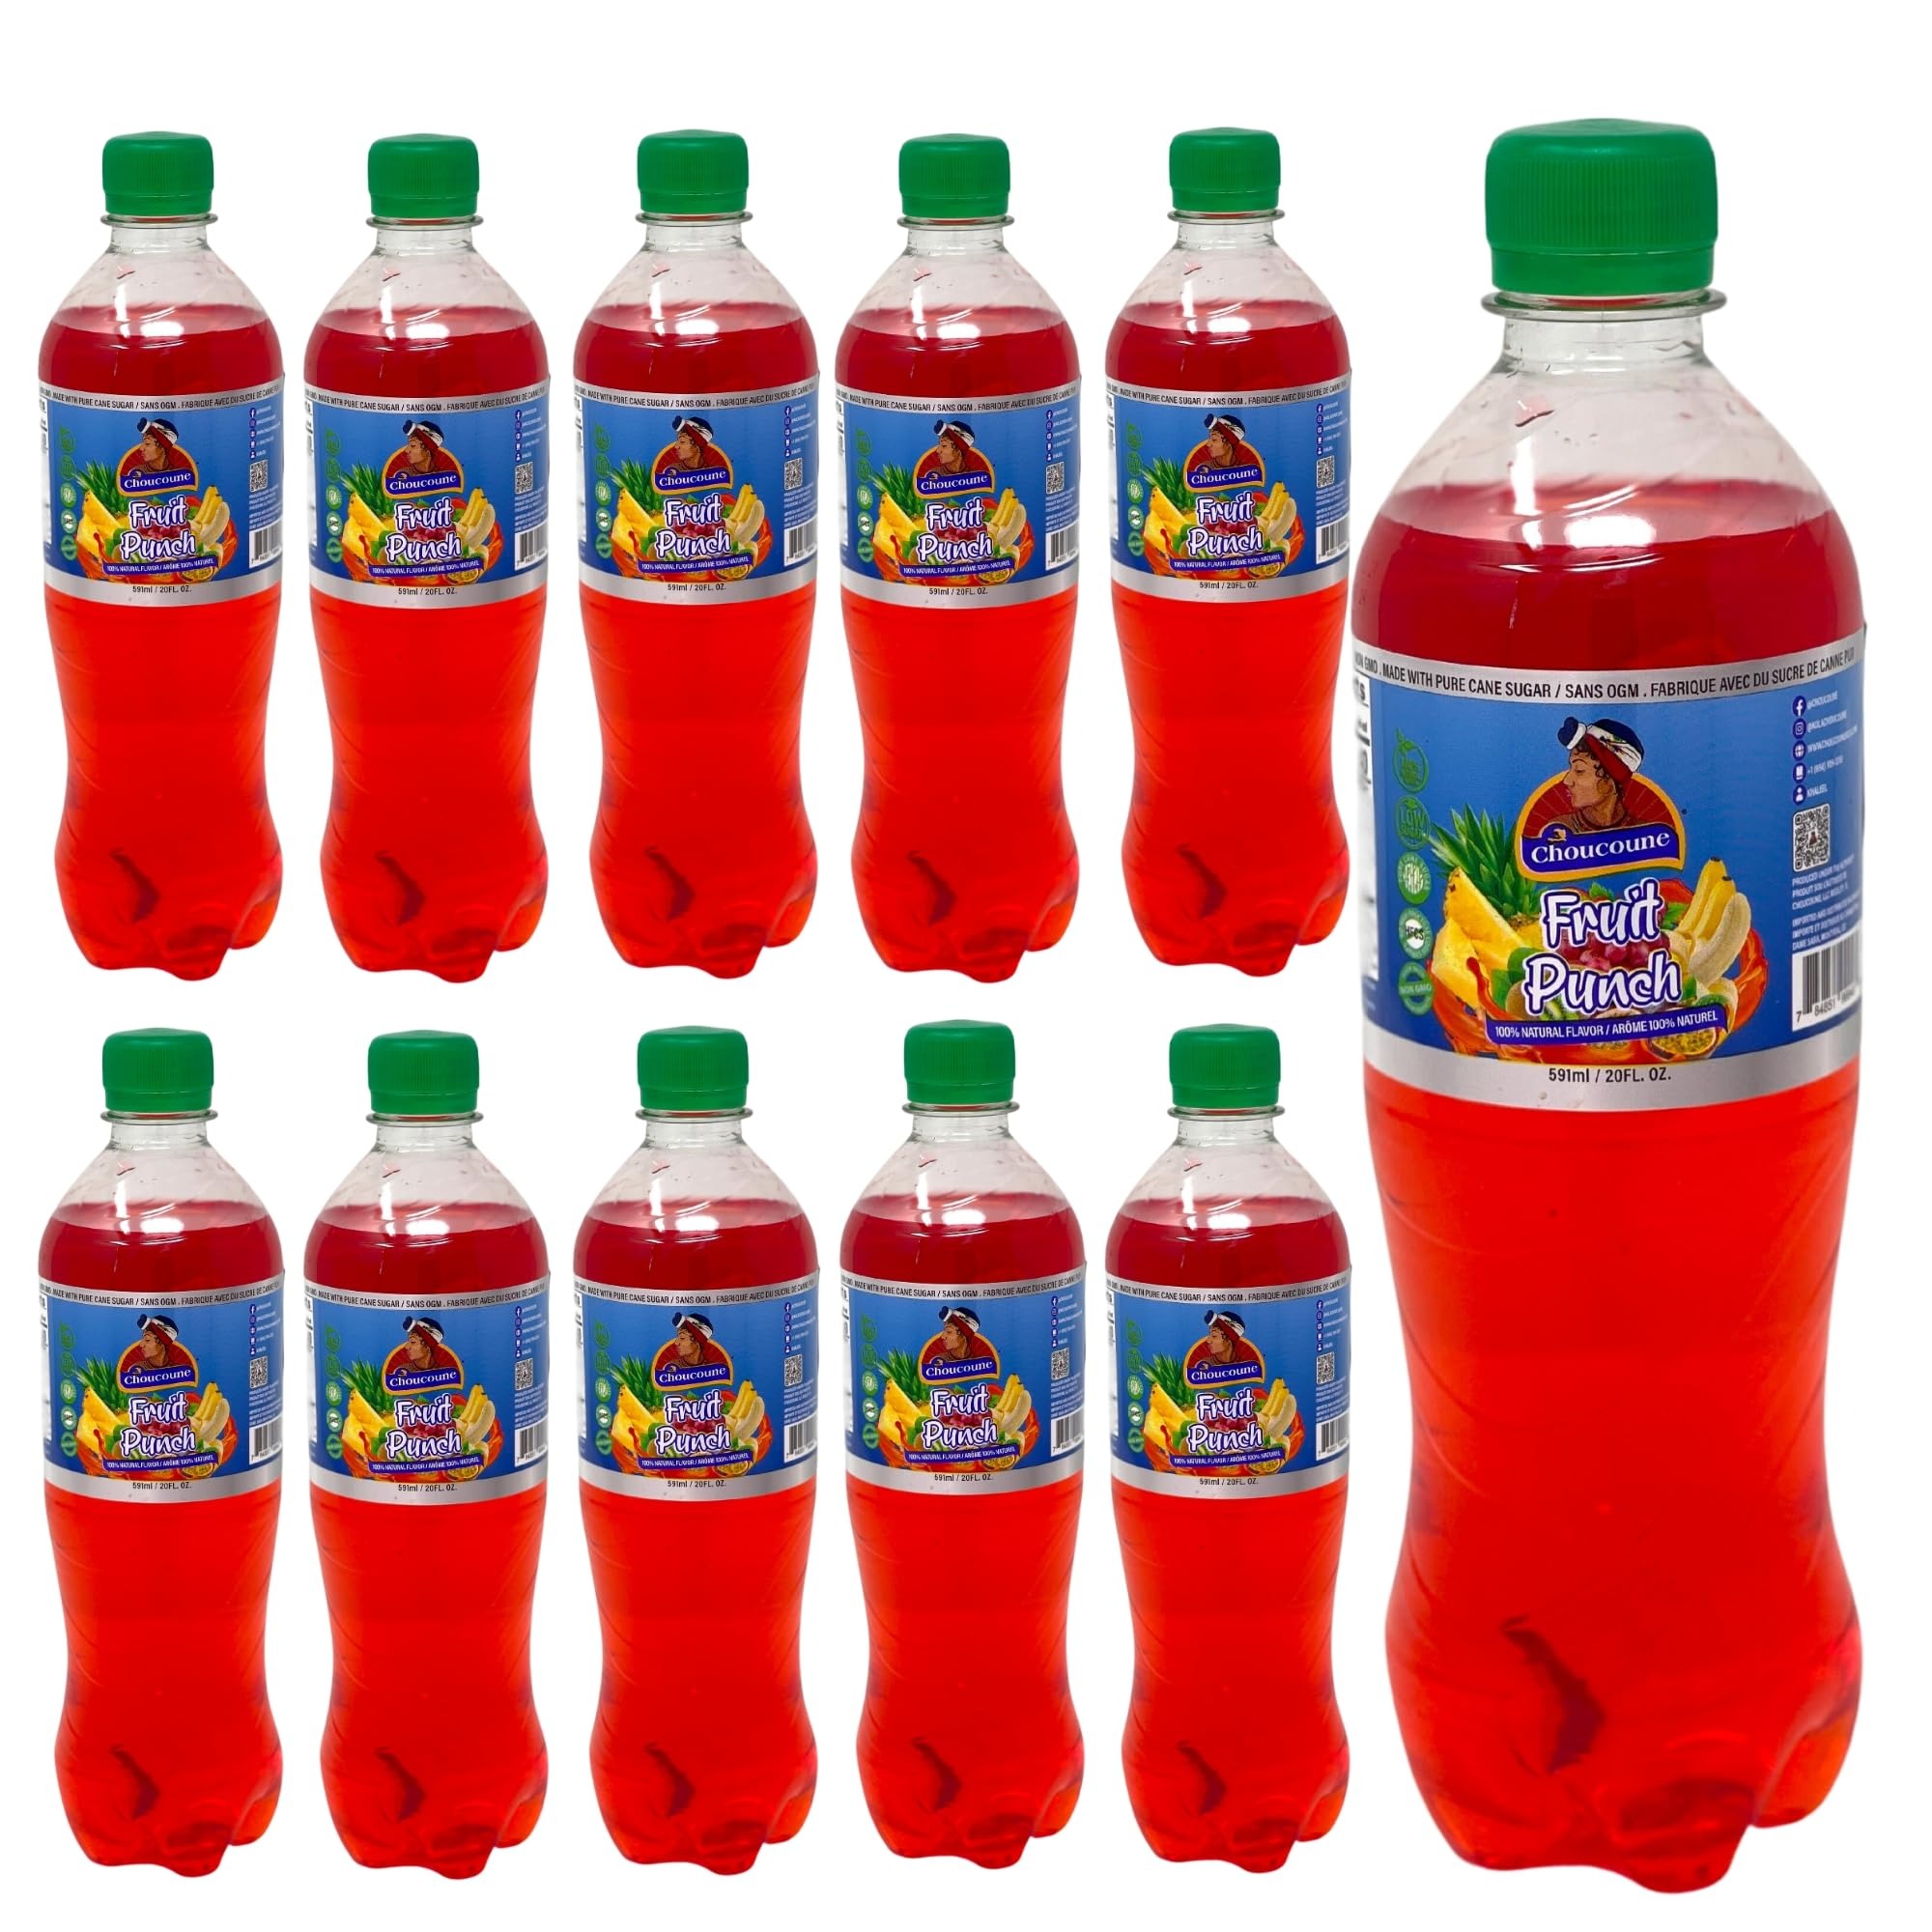
Item Name: Choucoune Kola Fruit Punch Soda - 100% Natural Sparkling Soft Drink - No Artificial Sweeteners, Caffeine, or Alcohol - Sweetened with Pure Cane Sugar - Made from Non-GMO Ingredients - (Pack of 11)
Bullet Point 1: 𝐑𝐄𝐅𝐑𝐄𝐒𝐇𝐈𝐍𝐆 𝐓𝐑𝐎𝐏𝐈𝐂𝐀𝐋 𝐅𝐋𝐀𝐕𝐎𝐔𝐑: Indulge in the vibrant taste of the Caribbean with every sip of Choucoune Kola Fruit Punch Flavour Soda. Crafted from a delightful blend of 100% natural fruit flavours, this sparkling soft drink brings the essence of tropical refreshment to your palate. Perfect for any time of the year, its crisp and invigorating taste makes it an ideal choice for parties, picnics, or simply enjoying a refreshing moment on a warm day
Bullet Point 2: 𝟏𝟎𝟎% 𝐍𝐀𝐓𝐔𝐑𝐀𝐋 𝐈𝐍𝐆𝐑𝐄𝐃𝐈𝐄𝐍𝐓𝐒: Experience pure refreshment with Choucoune Kola Fruit Punch Soda, made from 100% natural ingredients. This delicious beverage is crafted without any artificial flavours, preservatives, or alcohol, ensuring a clean and healthy choice for you and your family. Enjoy the authentic taste of fruit punch, knowing that every sip is free from unwanted additives. Perfect for those who prioritize natural, wholesome ingredients in their diet.
Bullet Point 3: 𝐋𝐎𝐖 𝐈𝐍 𝐂𝐀𝐋𝐎𝐑𝐈𝐄𝐒: Refreshing taste of Choucoune Kola Fruit Punch Soda without the guilt, as each serving contains only 40 calories. Made with just 10g of pure cane sugar, this soda offers a sweet yet balanced flavour, perfect for those who want to enjoy a delightful beverage while keeping their calorie intake in check. Whether you're on a diet or simply mindful of your sugar consumption, this soda provides a satisfying treat that complements a health-conscious lifestyle.
Bullet Point 4: 𝐂𝐎𝐍𝐕𝐄𝐍𝐈𝐄𝐍𝐓 𝐏𝐀𝐂𝐊𝐀𝐆𝐈𝐍𝐆: Enjoy Choucoune Kola Fruit Punch Soda wherever you are with our convenient 11-pack, featuring 20 Fl Oz (591 ml) bottles. Perfectly sized for easy portability, these bottles are ideal for enjoying at home, on the go, or at social gatherings. Whether you're packing a bottle for lunch, sharing with friends at a party, or simply relaxing at home, this packaging ensures you always have a refreshing soda within reach, making it a must-have for any occasion.
Bullet Point 5: 𝐖𝐇𝐘 𝐂𝐇𝐎𝐔𝐂𝐎𝐔𝐍𝐄 𝐊𝐎𝐋𝐀?: Our beverages go beyond just quenching your thirst; they evoke the feeling of a dream vacation with every twist of the cap. Choucoune Kola is a soda that bridges generations and is beloved by both the old and the young. Kids adore its refreshing taste, and adults appreciate its natural ingredients. It can be served at any indoor and outdoor parties, holiday events, camping with friends and family, etc.
Product Description: <p><b>Choucoune Kola Fruit Punch Soda - 100% Natural Sparkling Soft Drink - No Artificial Sweeteners, Caffeine, or Alcohol - Sweetened with Pure Cane Sugar - Made from Non-GMO Ingredients - (Pack of 11)</b></p> <p><b>About Us:</b><p> At Choucoune, we produce soda with passion and clean ingredients, offering a refreshing taste that's both balanced and rich. Our mission is to provide you with healthier options, so you can enjoy our products guilt-free. Choucoune Kola is designed with you in mind, delivering 100% natural flavors that redefine what a soda can be. Whether you're craving a pop of flavor, need an energy boost, or just want something sparkling, Choucoune has you covered.</p> <p><b>Main features:</b> <ul> <li><b>Healthy Ingredients:</b> Made from Non-GMO ingredients, this soda contains no artificial flavors, preservatives, or alcohol, ensuring a clean and refreshing beverage experience.</li> <li><b>Low Calories and Sugar:</b> With just 40 calories and 10g of pure cane sugar per serving, you can indulge in this tropical beverage without the extra calories.</li> <li><b>Convenient Packaging:</b> Each pack contains 11 bottles, each holding 20 Fl oz (591 ml) of sparkling soda, making it easy to enjoy Choucoune Kola at home, at gatherings, or on the go.</li> <li><b>Perfect Gift:</b> Ideal for birthdays, holiday events, and family gatherings, this Fruit Punch soda is a crowd-pleaser for both kids and adults alike. Bring a touch of tropical delight to any occasion!</li> </ul> <p><b>Why Choucoune Kola?</b> Our beverages do more than just quench your thirst—they capture the essence of a great Caribbean vacation with every sip. Choucoune Kola is loved by both the old and the new generation. Kids adore it, and adults appreciate its natural, healthy ingredients. Once you try it, your search for a healthier soft drink will be complete.</p>
Value: 220.0
Unit: Fl Oz

Price: 29